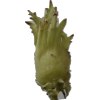
Label: peanut_shell_1x